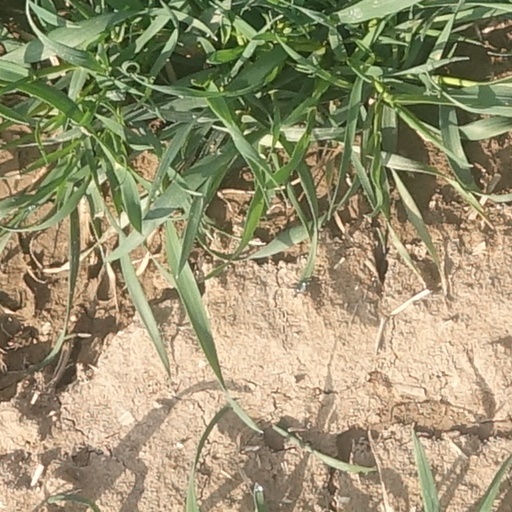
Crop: wheat